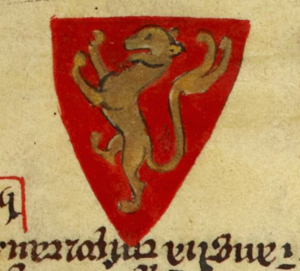
Guillaume d'Aubigny, 3ᵉ comte d'Arundel, nommé également William de Albini IV, né avant 1180 mort le 1ᵉʳ février 1221 est un noble anglo-normand favori du roi Jean Sans Terre, qui a participé à la Cinquième croisade.